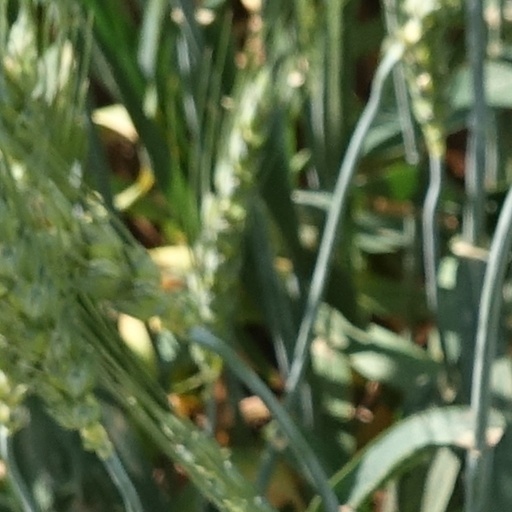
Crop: wheat